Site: brandenburg
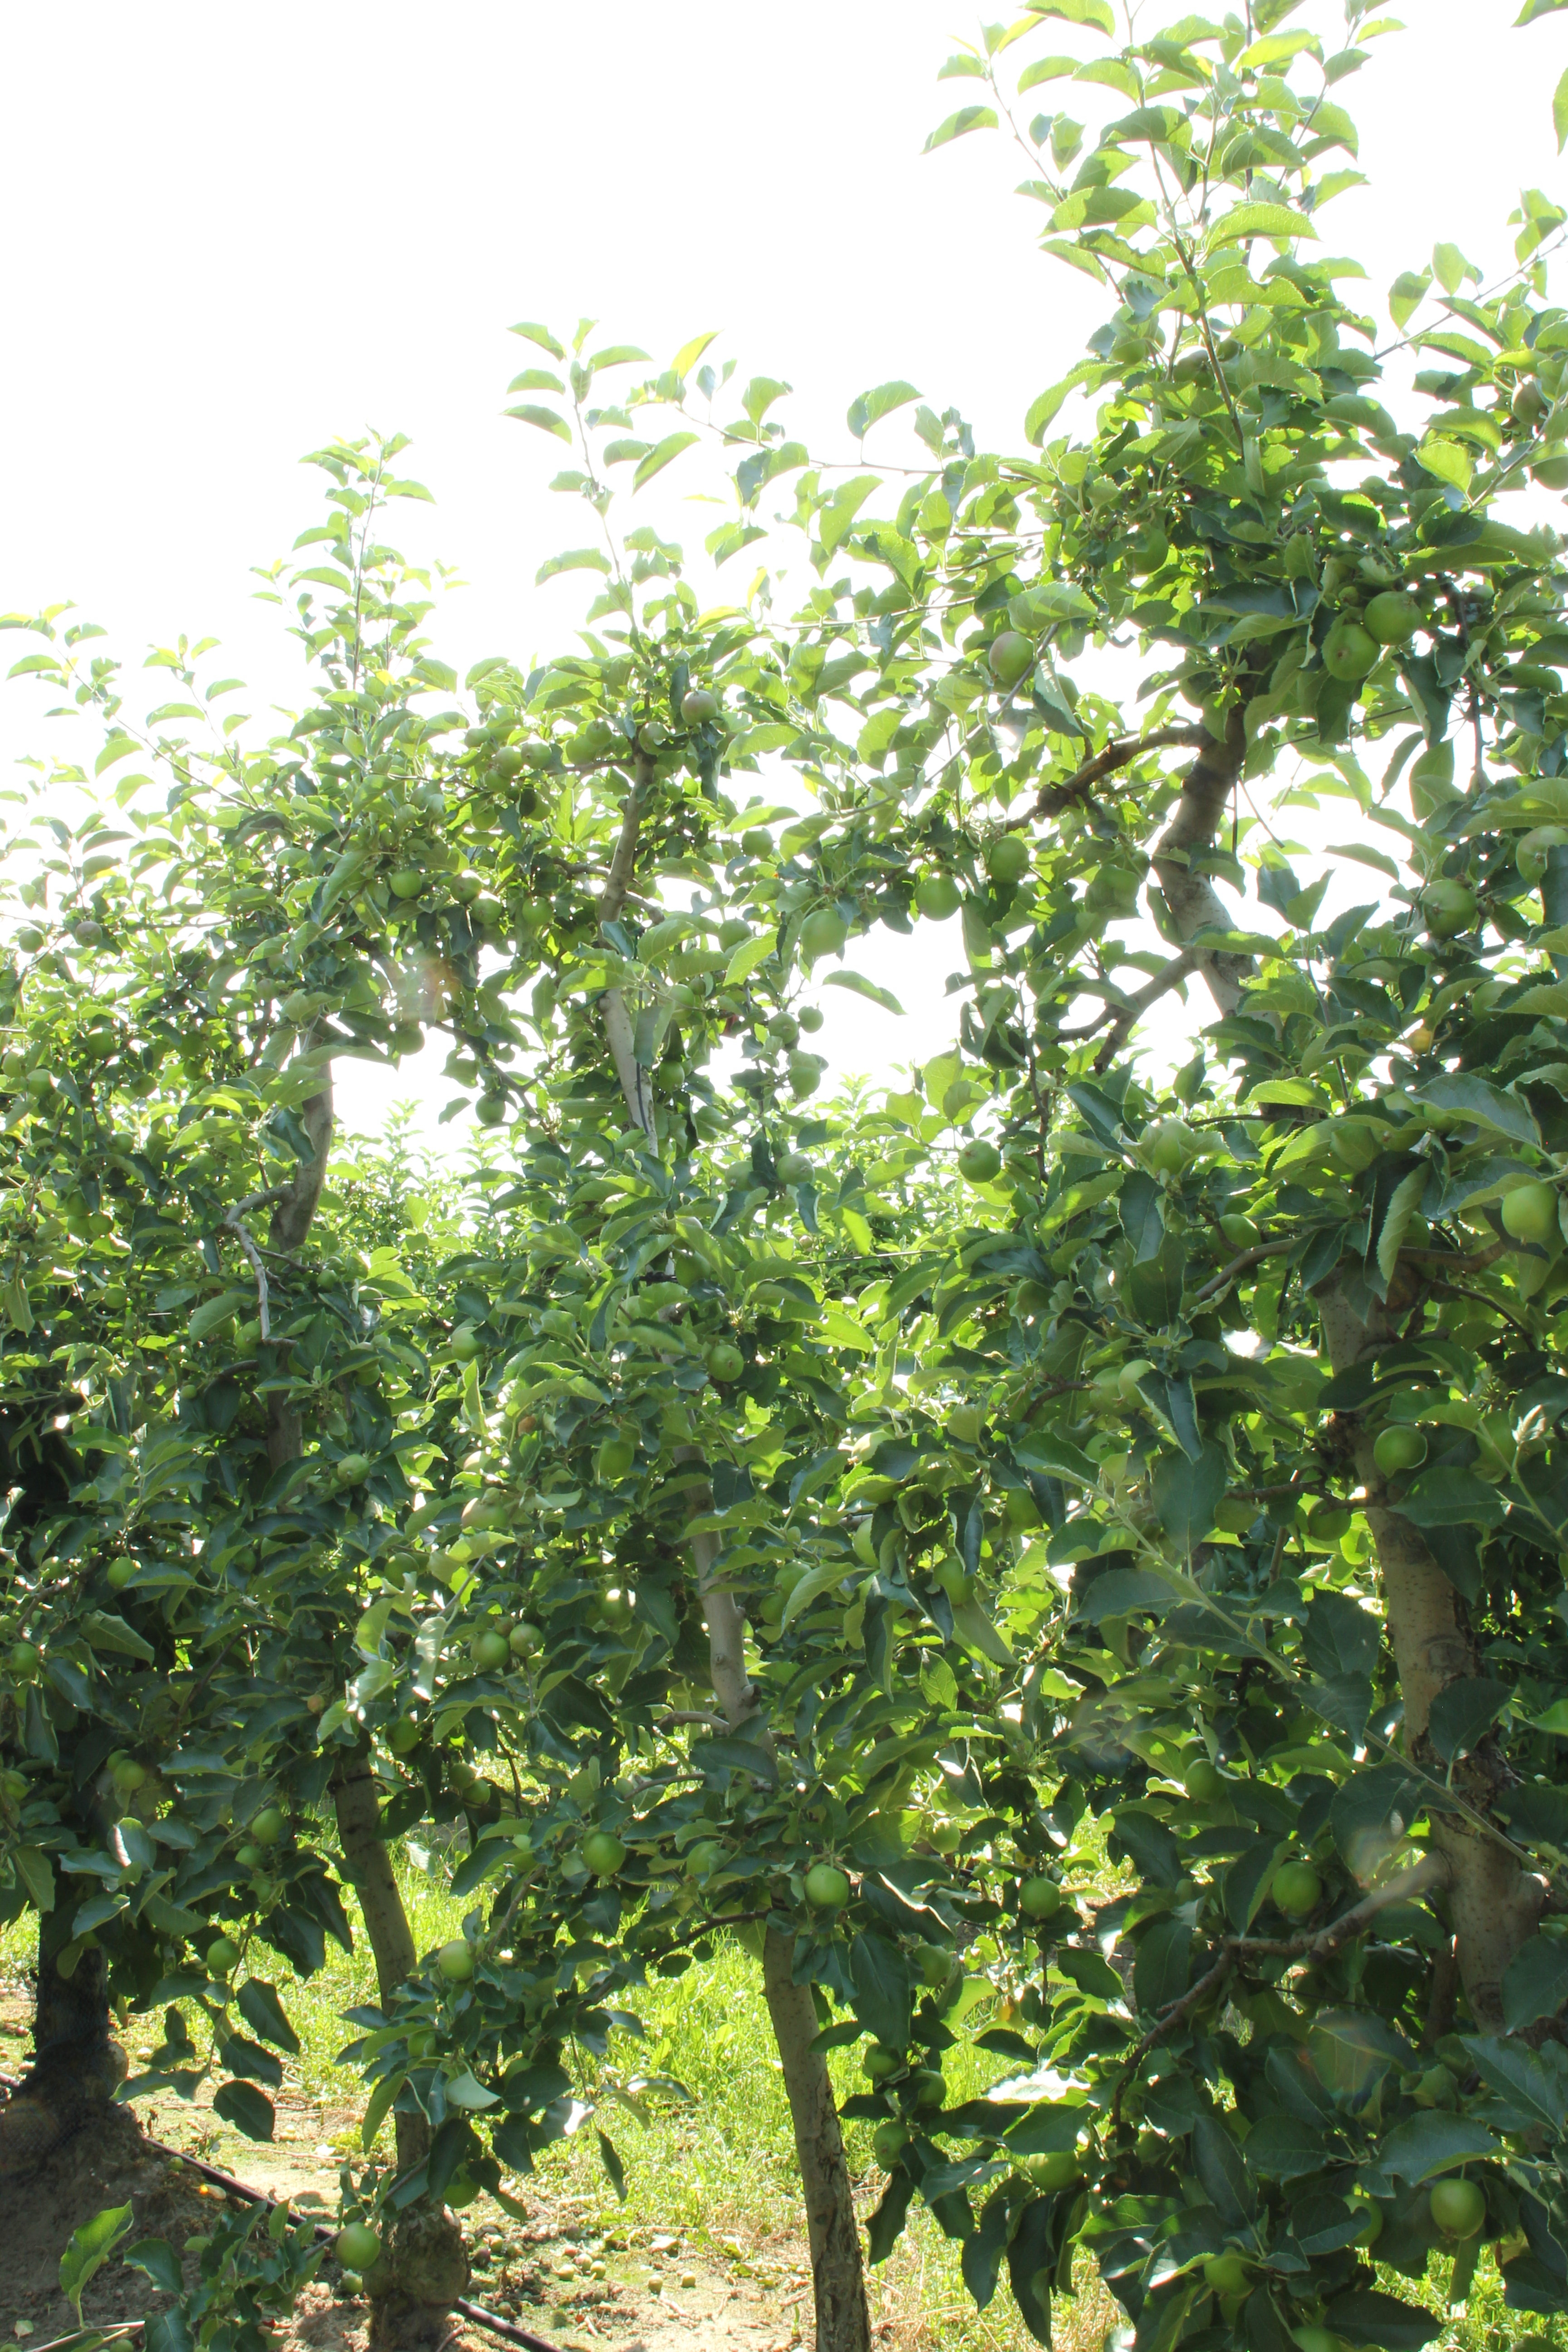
Growth stage (BBCH 74): Development of fruit